Harlow (Magna film)

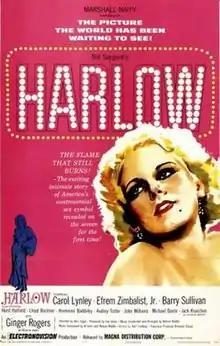

Harlow is a fictionalized 1965 Electronovision drama film based on the life of screen star Jean Harlow (Carol Lynley) and directed by Alex Segal. It was Ginger Rogers' final film role.